Ford Falcon (Australia)

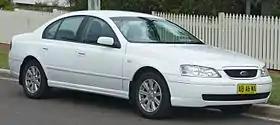
Falcon Futura sedan (BA II)

Officially debuting in September 2002, the BA Falcon was a major update of the AU, with Ford designers and engineers almost wiping the board clean, and in the process spending just over AU$500 million, a figure much larger than previously anticipated. The BA Falcon won the prestigious "Wheels" Car of the Year Award (COTY) in 2002. Its range comprised the following models: XT (formerly Forté), Futura, Fairmont, Fairmont Ghia, XR6 and XR8. Major elements of the overhaul included the development of a more effective "Control-Blade" independent rear suspension, a significant revamp of the car's inline 6-cylinder engine as well as two new V8 engines and, to top it all off, new transmissions. Design wise, the BA received a completely new look, with designers giving both the front and rear quarters of the car substantial work, resulting in much more contemporary, European-style design. A lot of effort went into improving the craftsmanship and fit and finish of both the exterior and interior. On the outside the windscreen washer nozzles were moved off the hood onto the cowl panel. The headlamps were made subflush to the hood and overall most interfaces were improved. The BA also introduced a thoroughly remodelled interior, whereby the 'oval shaped' instrument cluster was replaced with a more conservatively styled cluster. It featured a large LCD screen, situated in a "satin finished" centre console (Called the "Interior Command Centre" or ICC in short). On the interior the design team spent many hours improving the feel of the contact points as well as improving fit and finish and craftsmanship. Within a year of its release, Falcon sales had increased substantially and, for a time, eclipsed Holden Commodore sales.